Universal remote

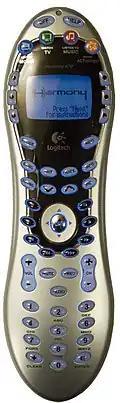
Harmony 670, a universal remote

A universal remote is a remote control that can be programmed to operate various brands of one or more types of consumer electronics devices. Low-end universal remotes can only control a set number of devices determined by their manufacturer, while mid- and high-end universal remotes allow the user to program in new control codes to the remote. Many remotes sold with various electronics include universal remote capabilities for other types of devices, which allows the remote to control other devices beyond the device it came with. For example, a VCR remote may be programmed to operate various brands of televisions.